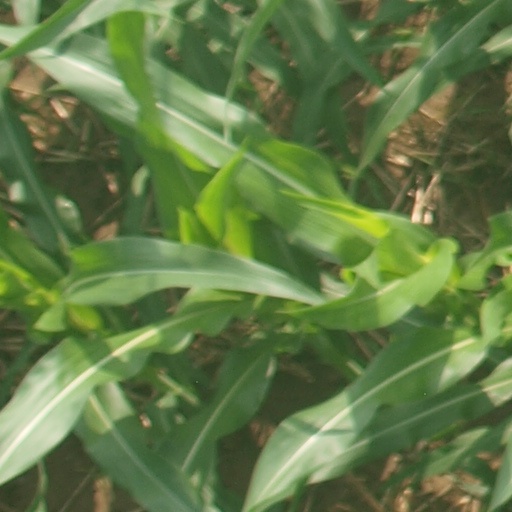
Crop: maize; corn